AFL Live 2

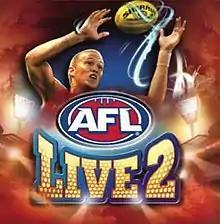
Cover art

AFL Live 2 is a sports game in the AFL series of Australian rules football video games. It was developed by Wicked Witch Software and was released for PlayStation 3 and Xbox 360 on 12 September 2013. The game was ported to iOS and was released on 28 May 2015 and Android on 26 September 2015. Commentary is provided by Dennis Cometti and Tom Harley.